English Settlement

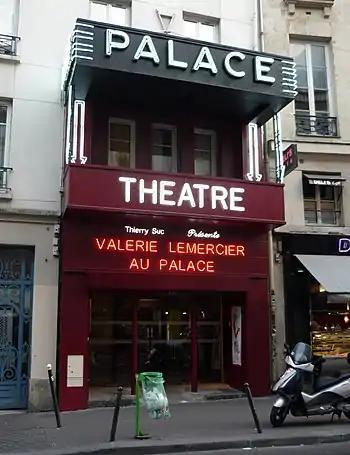
Le Palace theatre, where Partridge experienced a panic attack and left the stage mid-performance

On 18 March, shortly before XTC were to play a sold-out, simulcast gig at Le Palace in Paris, Partridge told a French journalist "I like to listen to music that relaxes me and stimulates me in a relaxing manner. Because this is like owning a circus. And when you're finished with touring or whatever, you don't want to see other circuses. You just want to relax." He seemingly panicked during the first song in the set and ran off the stage, ending the show. His bandmates found him backstage, clutching his stomach and retching in pain. An ambulance was called as it was thought he may have had appendicitis. It was soon discovered that he had not eaten in days.